John Vereker, 6th Viscount Gort

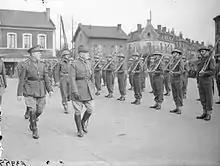
General Alphonse Joseph Georges of the French Army, accompanied by General Lord Gort, Commander-in-Chief (C-in-C) of the BEF, inspecting men of the 2nd Battalion, Royal Inniskilling Fusiliers, 5th Division, at Bethune, France, 23 April 1940

Gort was appointed Governor of Malta in 1942 and led the defence of the island under siege from enemy forces. The Maltese Government presented a Sword of Honour to him for this role. He pushed ahead with extending the airfield into land reclaimed from the sea, against the advice of the British government, but was later thanked by the War Cabinet for his foresight when the airfield proved vital to the British Mediterranean campaign. Gort received his field marshal's baton from the King at Malta on 20 June 1943. Gort was in attendance, along with Generals Dwight D. Eisenhower and Harold Alexander, when Marshal Pietro Badoglio signed the surrender of all Italian forces in Valletta harbour on 29 September 1943.